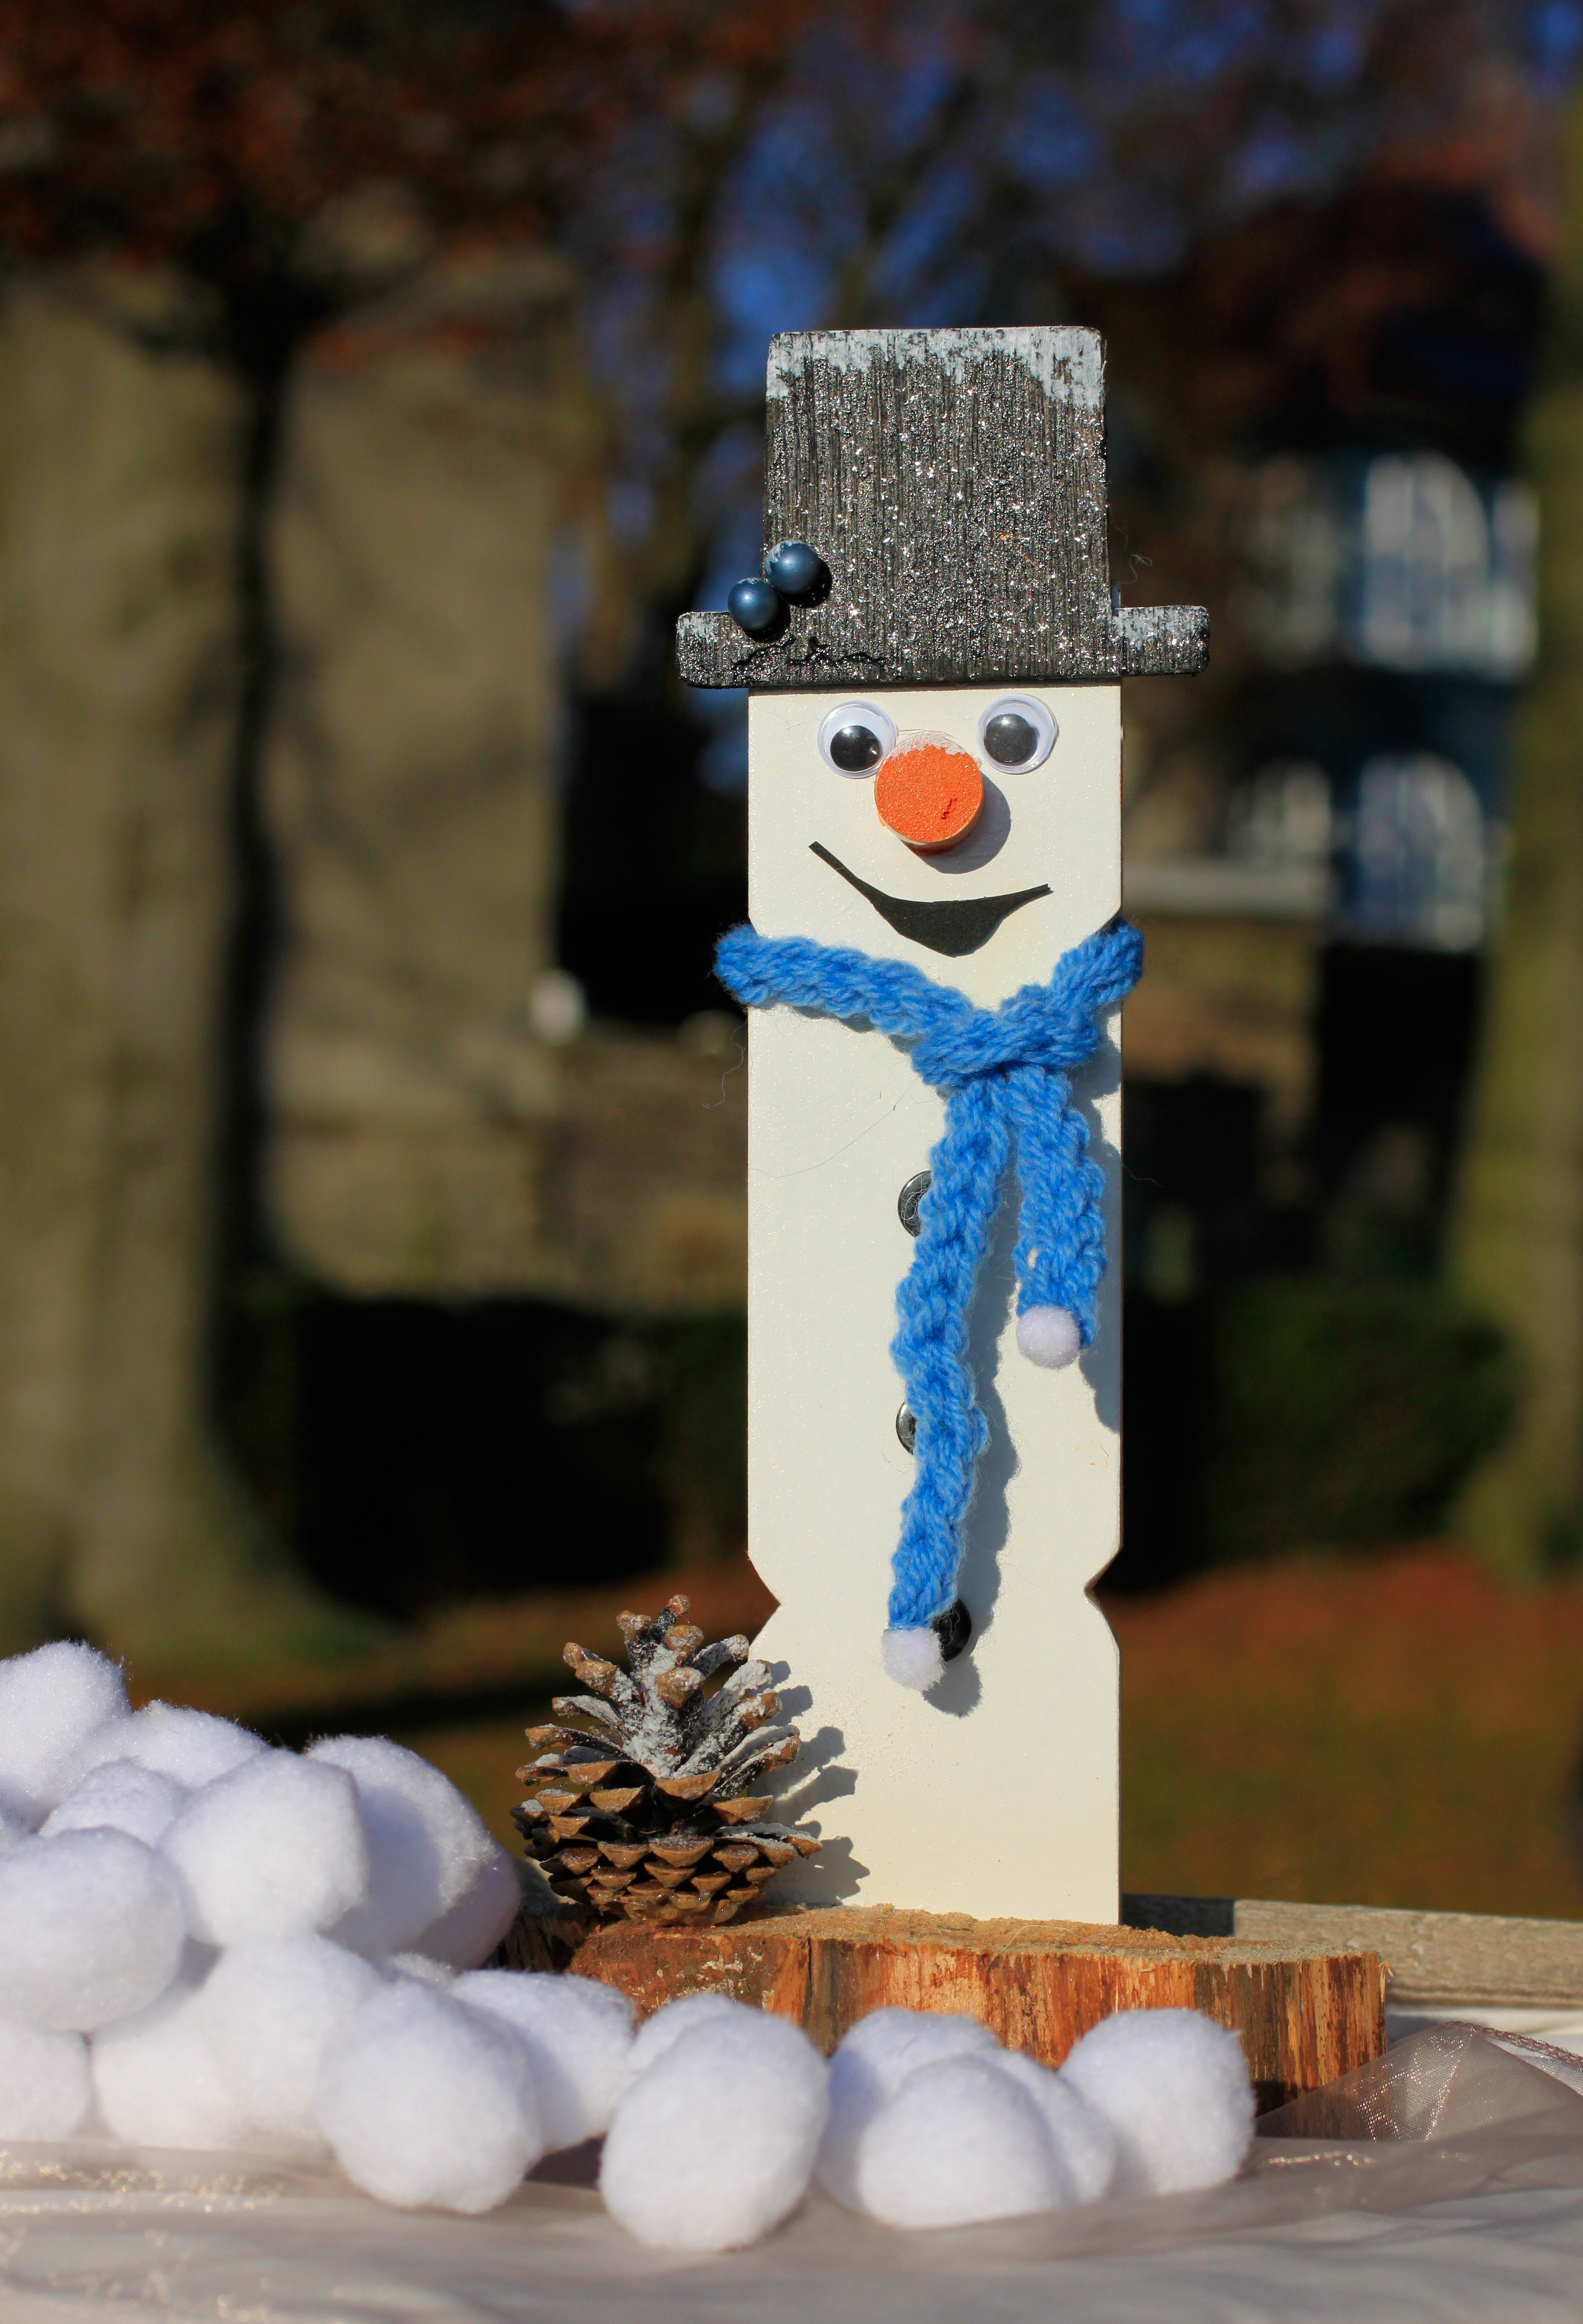
snow, winter, wood, frost, ice, decoration, color, hat, blue, christmas, toy, scarf, art, snowman, cylinder, snow man, snow ball, new year's day